Miodrag Džudović

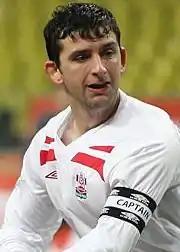
Džudović playing with Spartak Nalchik in 2009

Miodrag Džudović (born 6 September 1979) is a Montenegrin football manager and former player who played as a defender. He is the manager of Jezero.